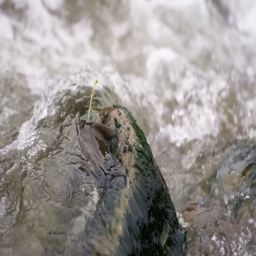
water rushing over rocks in a river in slow motion